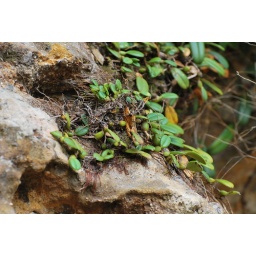
Growing lithophytic on a rock close to the beach in Bako NP.